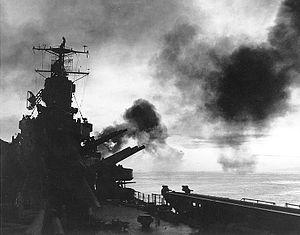
La campagne de Nouvelle-Bretagne est une série de batailles s'échelonnant de décembre 1943 à août 1945, pendant la campagne de Nouvelle-Guinée lors de la Seconde Guerre mondiale. Les forces australo-américaines menèrent des débarquements successifs en Nouvelle-Bretagne, destinés à accentuer l'isolement de la base japonaise de Rabaul qui était alors la plus grande base militaire et logistique de l'Empire du Japon dans le sud du Pacifique où étaient stationnés plus de 100 000 de ses civils et militaires.